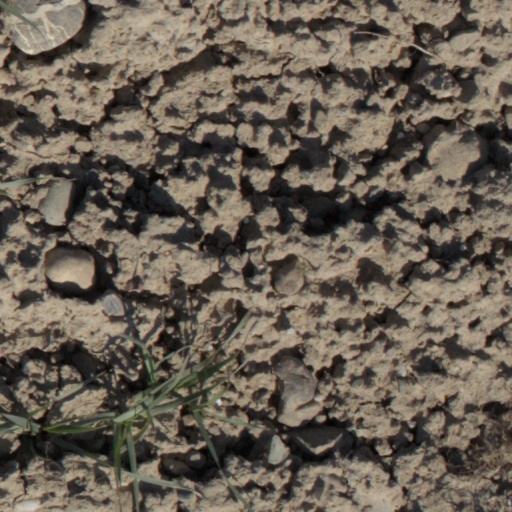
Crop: wheat